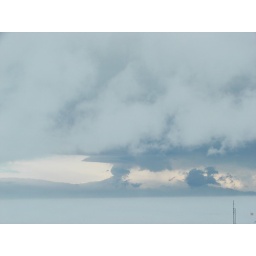
View from my office window in Crary Lab.